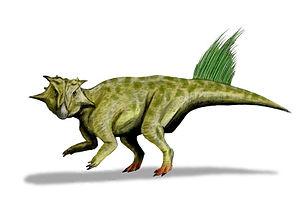
Psittacosaurus soit « lézard perroquet » est un genre éteint de dinosaures ornithischiens cératopsiens primitifs du début du Crétacé inférieur qui vivait en Asie, il y a environ 130 à 100 Ma. C'est l'un des genres de dinosaures le plus riche en espèces, puisqu'on en connaît au moins dix espèces grâce aux fossiles trouvés dans les différentes régions des actuelles Chine, Laos, Mongolie et Russie, avec la possibilité d'existence d'autres espèces en provenance de Thaïlande.